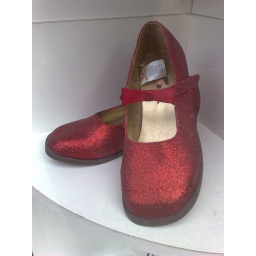
Shiny red shoes in charity shoe in Weybridge High Street